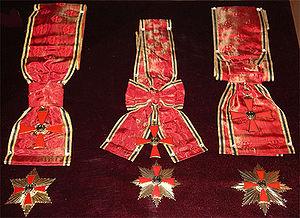
La croix fédérale du Mérite, en allemand Bundesverdienstkreuz, de son nom complet ordre du Mérite de la République fédérale d'Allemagne, en allemand Verdienstorden der Bundesrepublik Deutschland, a été créée en 1951 par le président fédéral Theodor Heuss. C'est la seule distinction honorifique générale et, par conséquent, la récompense la plus élevée destinée à honorer des mérites acquis au service du pays et de la collectivité.